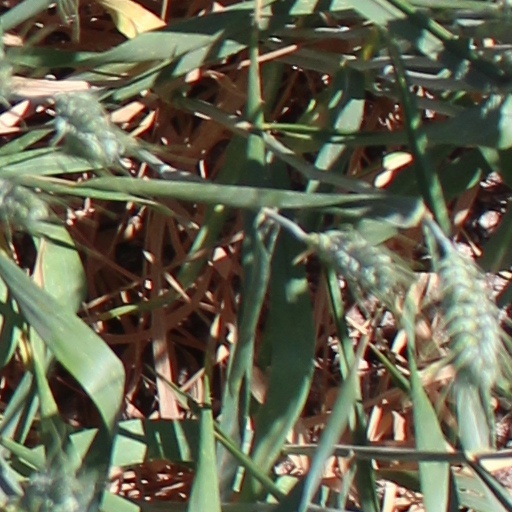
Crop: wheat